Dirty rice

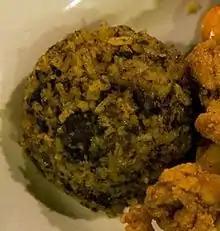
Dirty Rice served alongside fried alligator

As a result, the recipe for dirty rice is one that adapts to the means of the cook and the available ingredients on hand. While ground meat and rice are the two most consistent ingredients, the types of meat vary, and a blend of vegetables such as peppers and onions are often included. The way the dish is seasoned can also vary from simple salt and black pepper, to a more elaborate blend of herbs, spices, hot sauces, and aromatics.